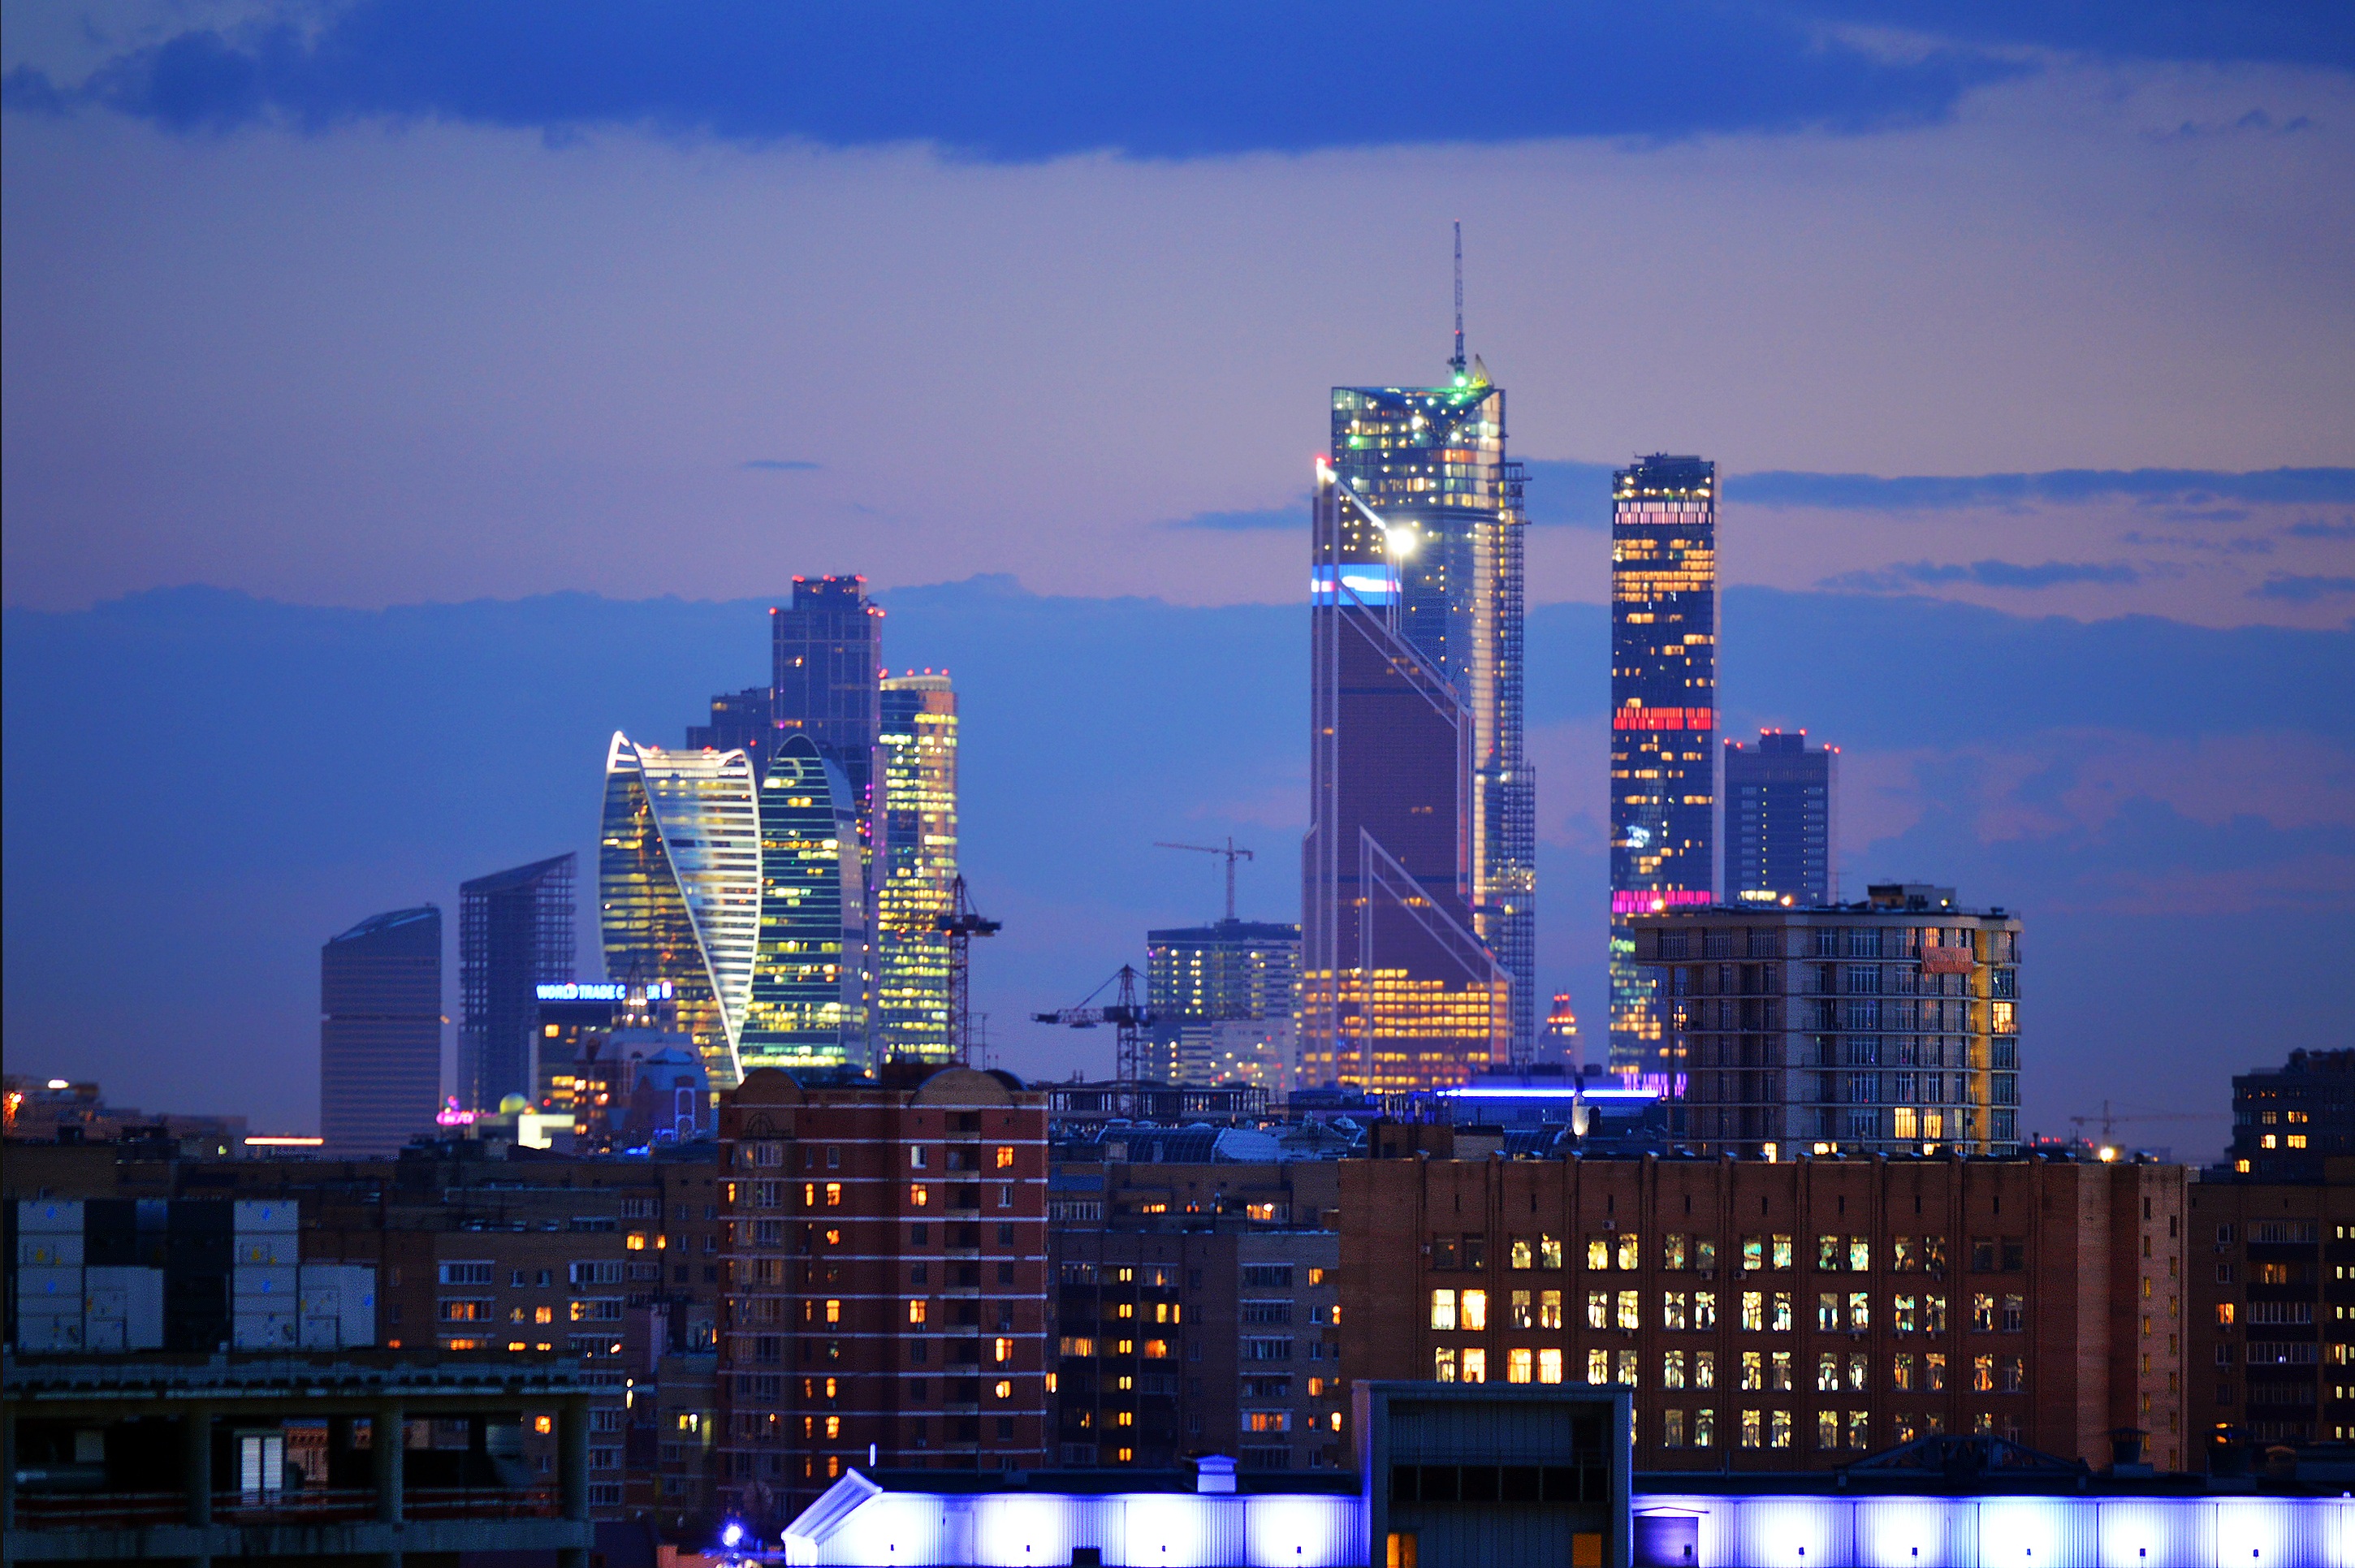
horizon, sky, skyline, night, city, skyscraper, urban, cityscape, downtown, travel, dusk, europe, evening, twilight, reflection, business, modern, night city, tower block, district, towers, center, scene, moscow, russia, financial, metropolis, city at night, city night, city skyline, urban city, urban area, geographical feature, human settlement, atmosphere of earth, metropolitan area